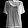
Label: T - shirt / top